Bibliography of Albania

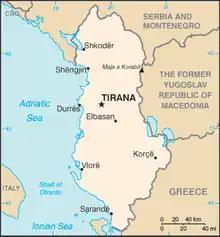
Albania

This is a list of books in the English language which deal with Albania and its geography, history, inhabitants, culture, biota, etc.